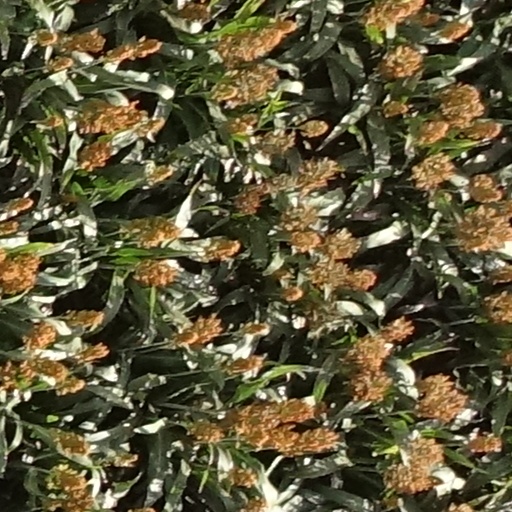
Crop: sorghum